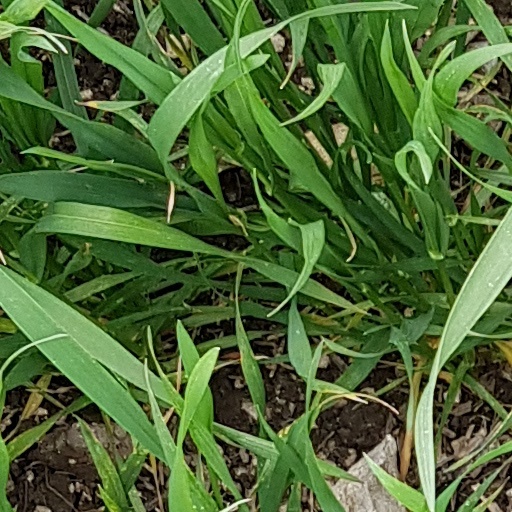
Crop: wheat